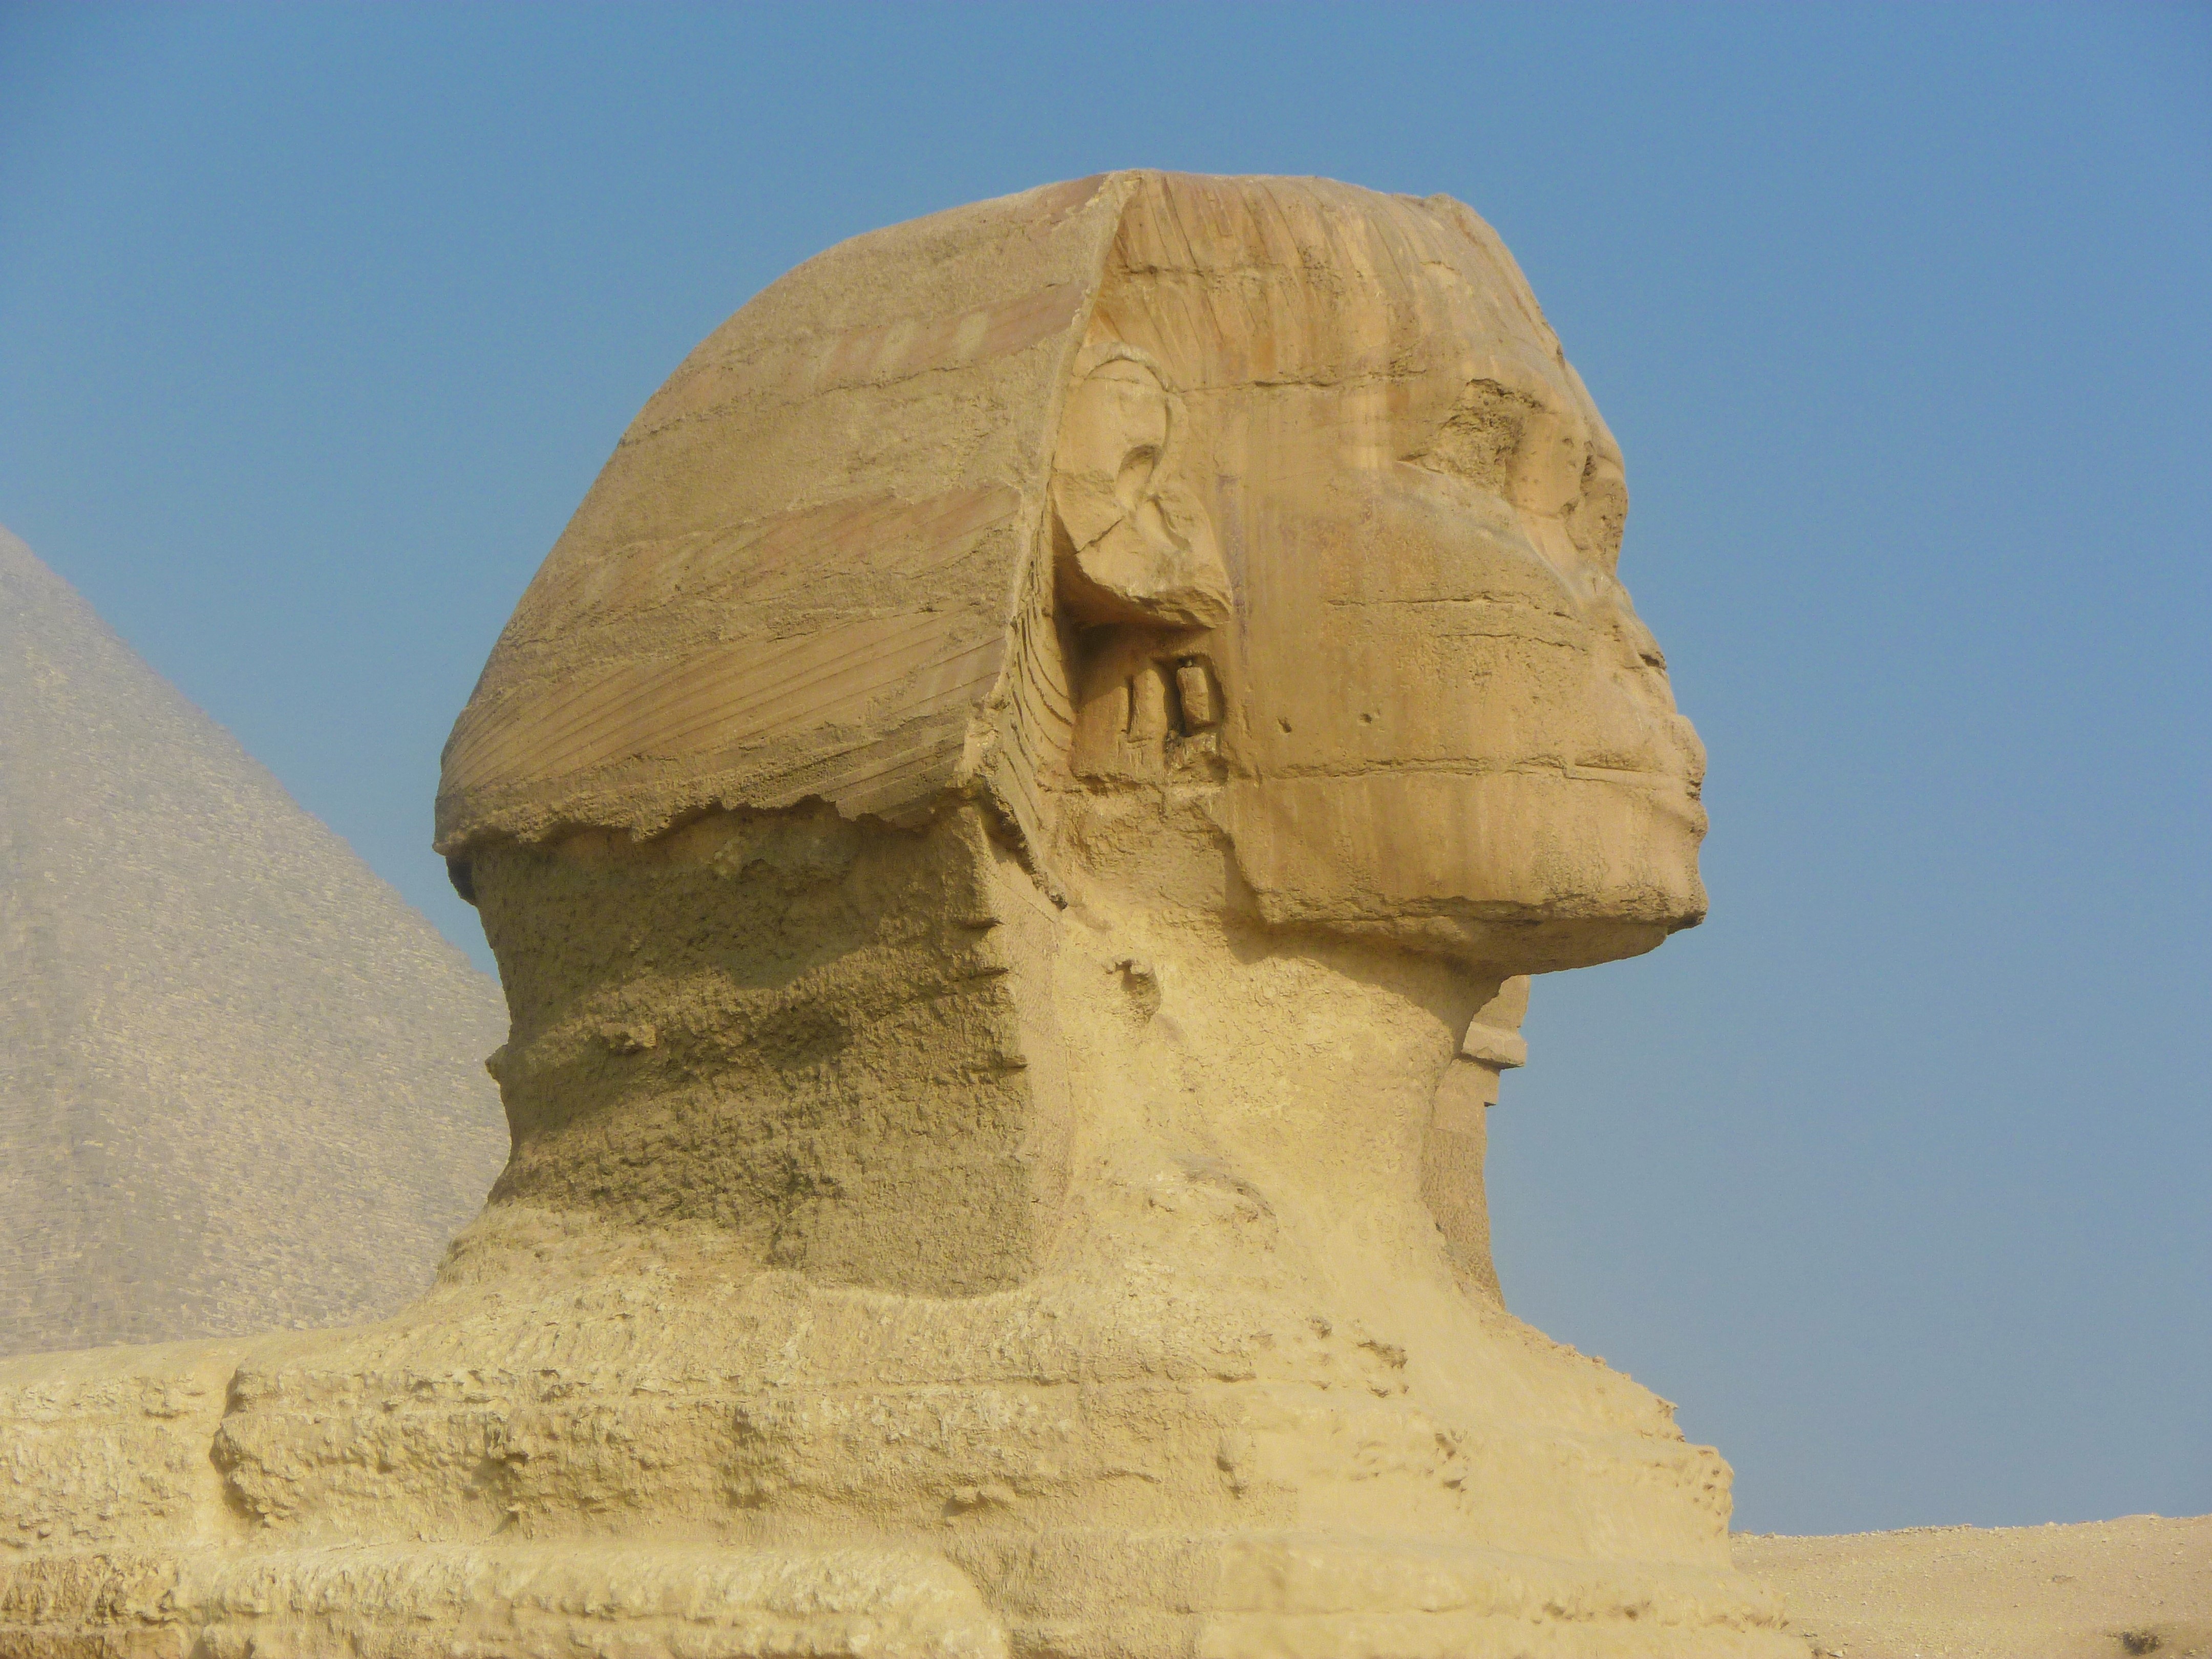
sand, rock, monument, travel, formation, statue, arch, material, egypt, sculpture, art, geology, temple, badlands, history, pierre, luxor, sphinx, pharaoh, hieroglyphs, giza, cairo, monolith, pyramids, nile, ancient history, egyptian temple